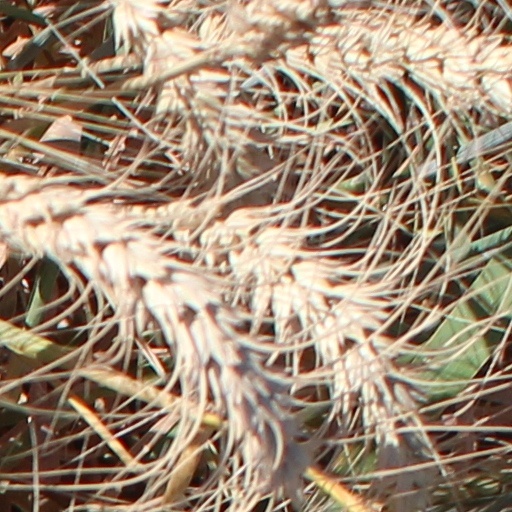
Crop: wheat